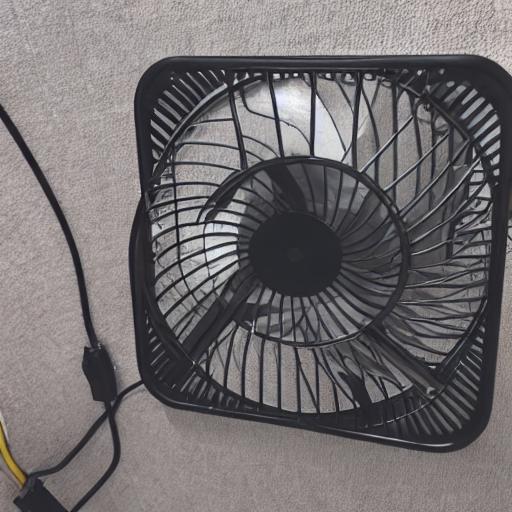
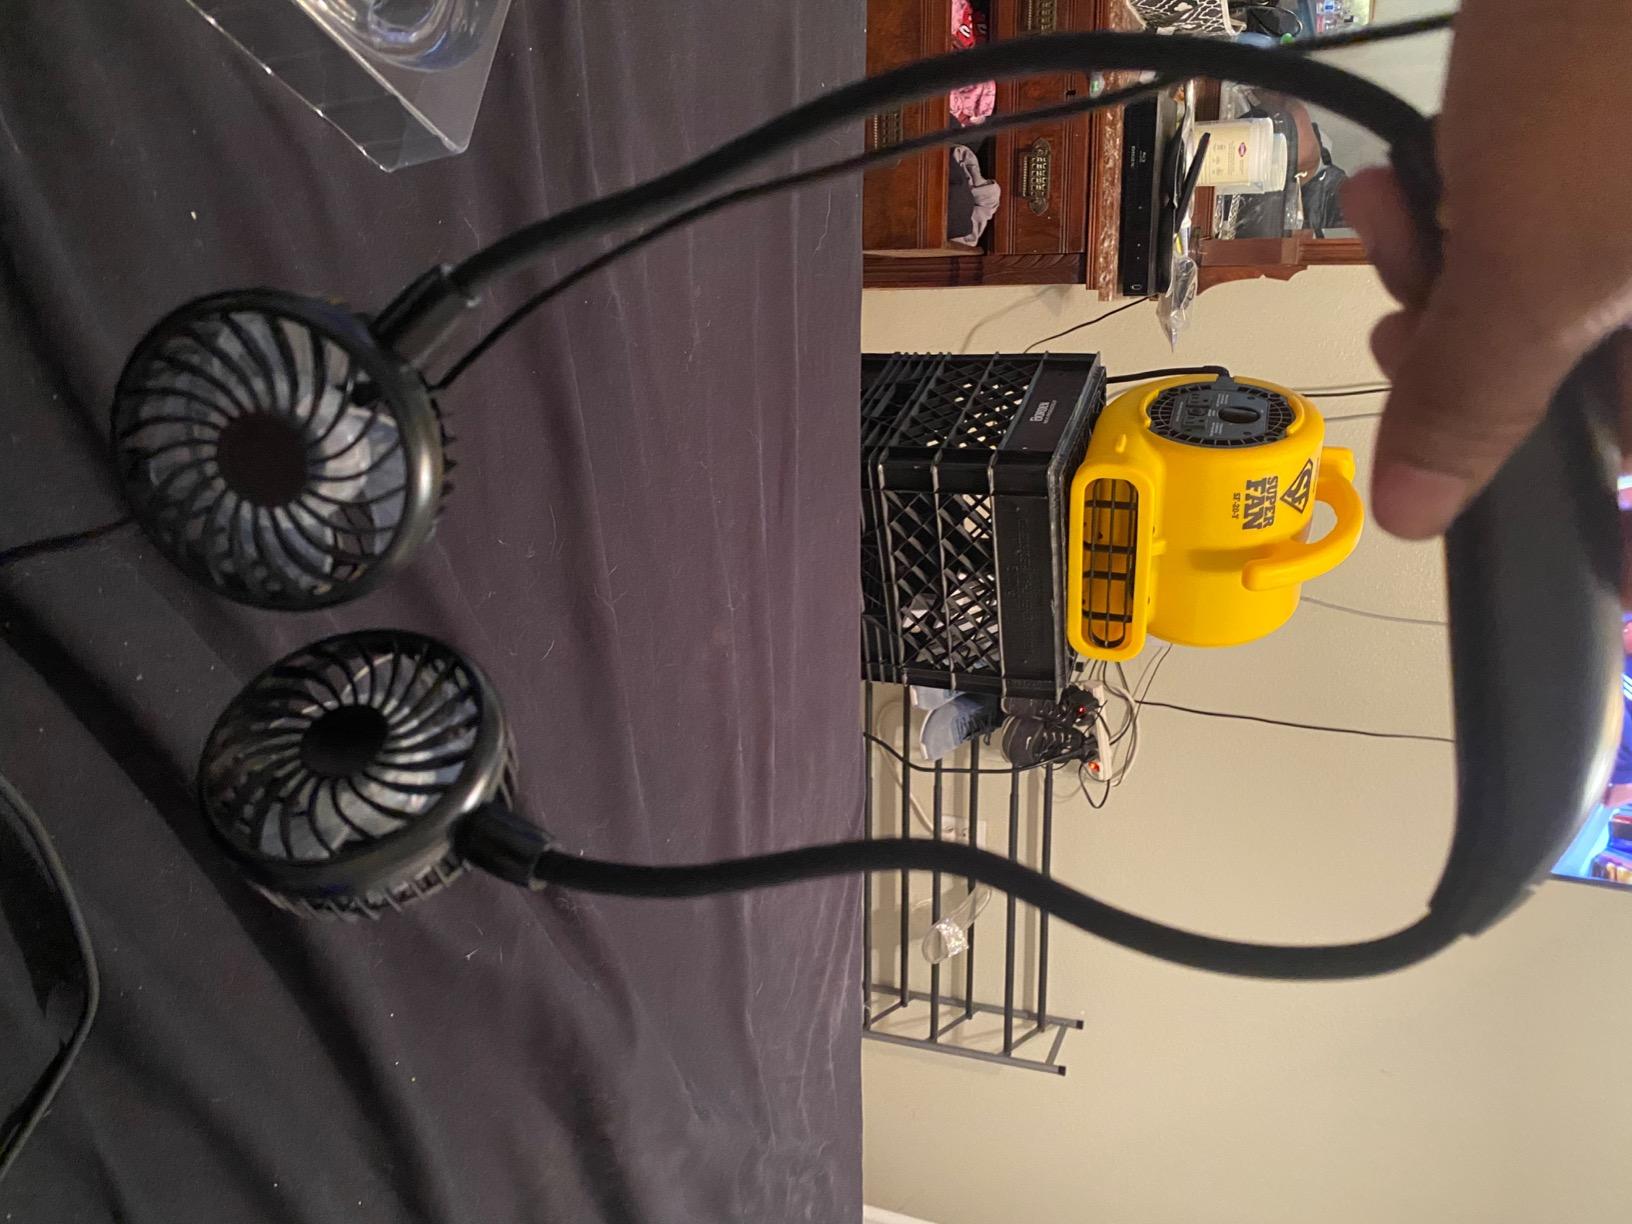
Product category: fan
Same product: no